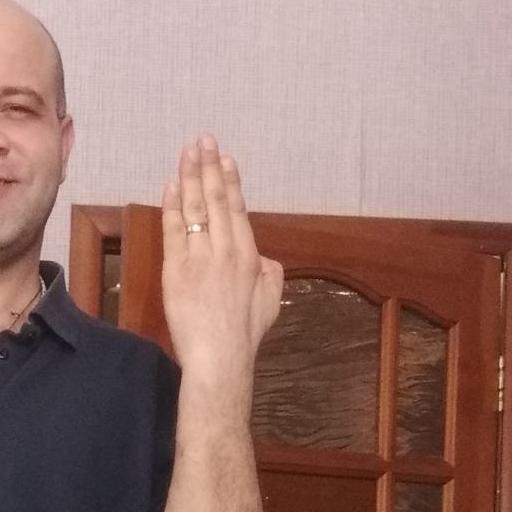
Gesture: stop_inverted